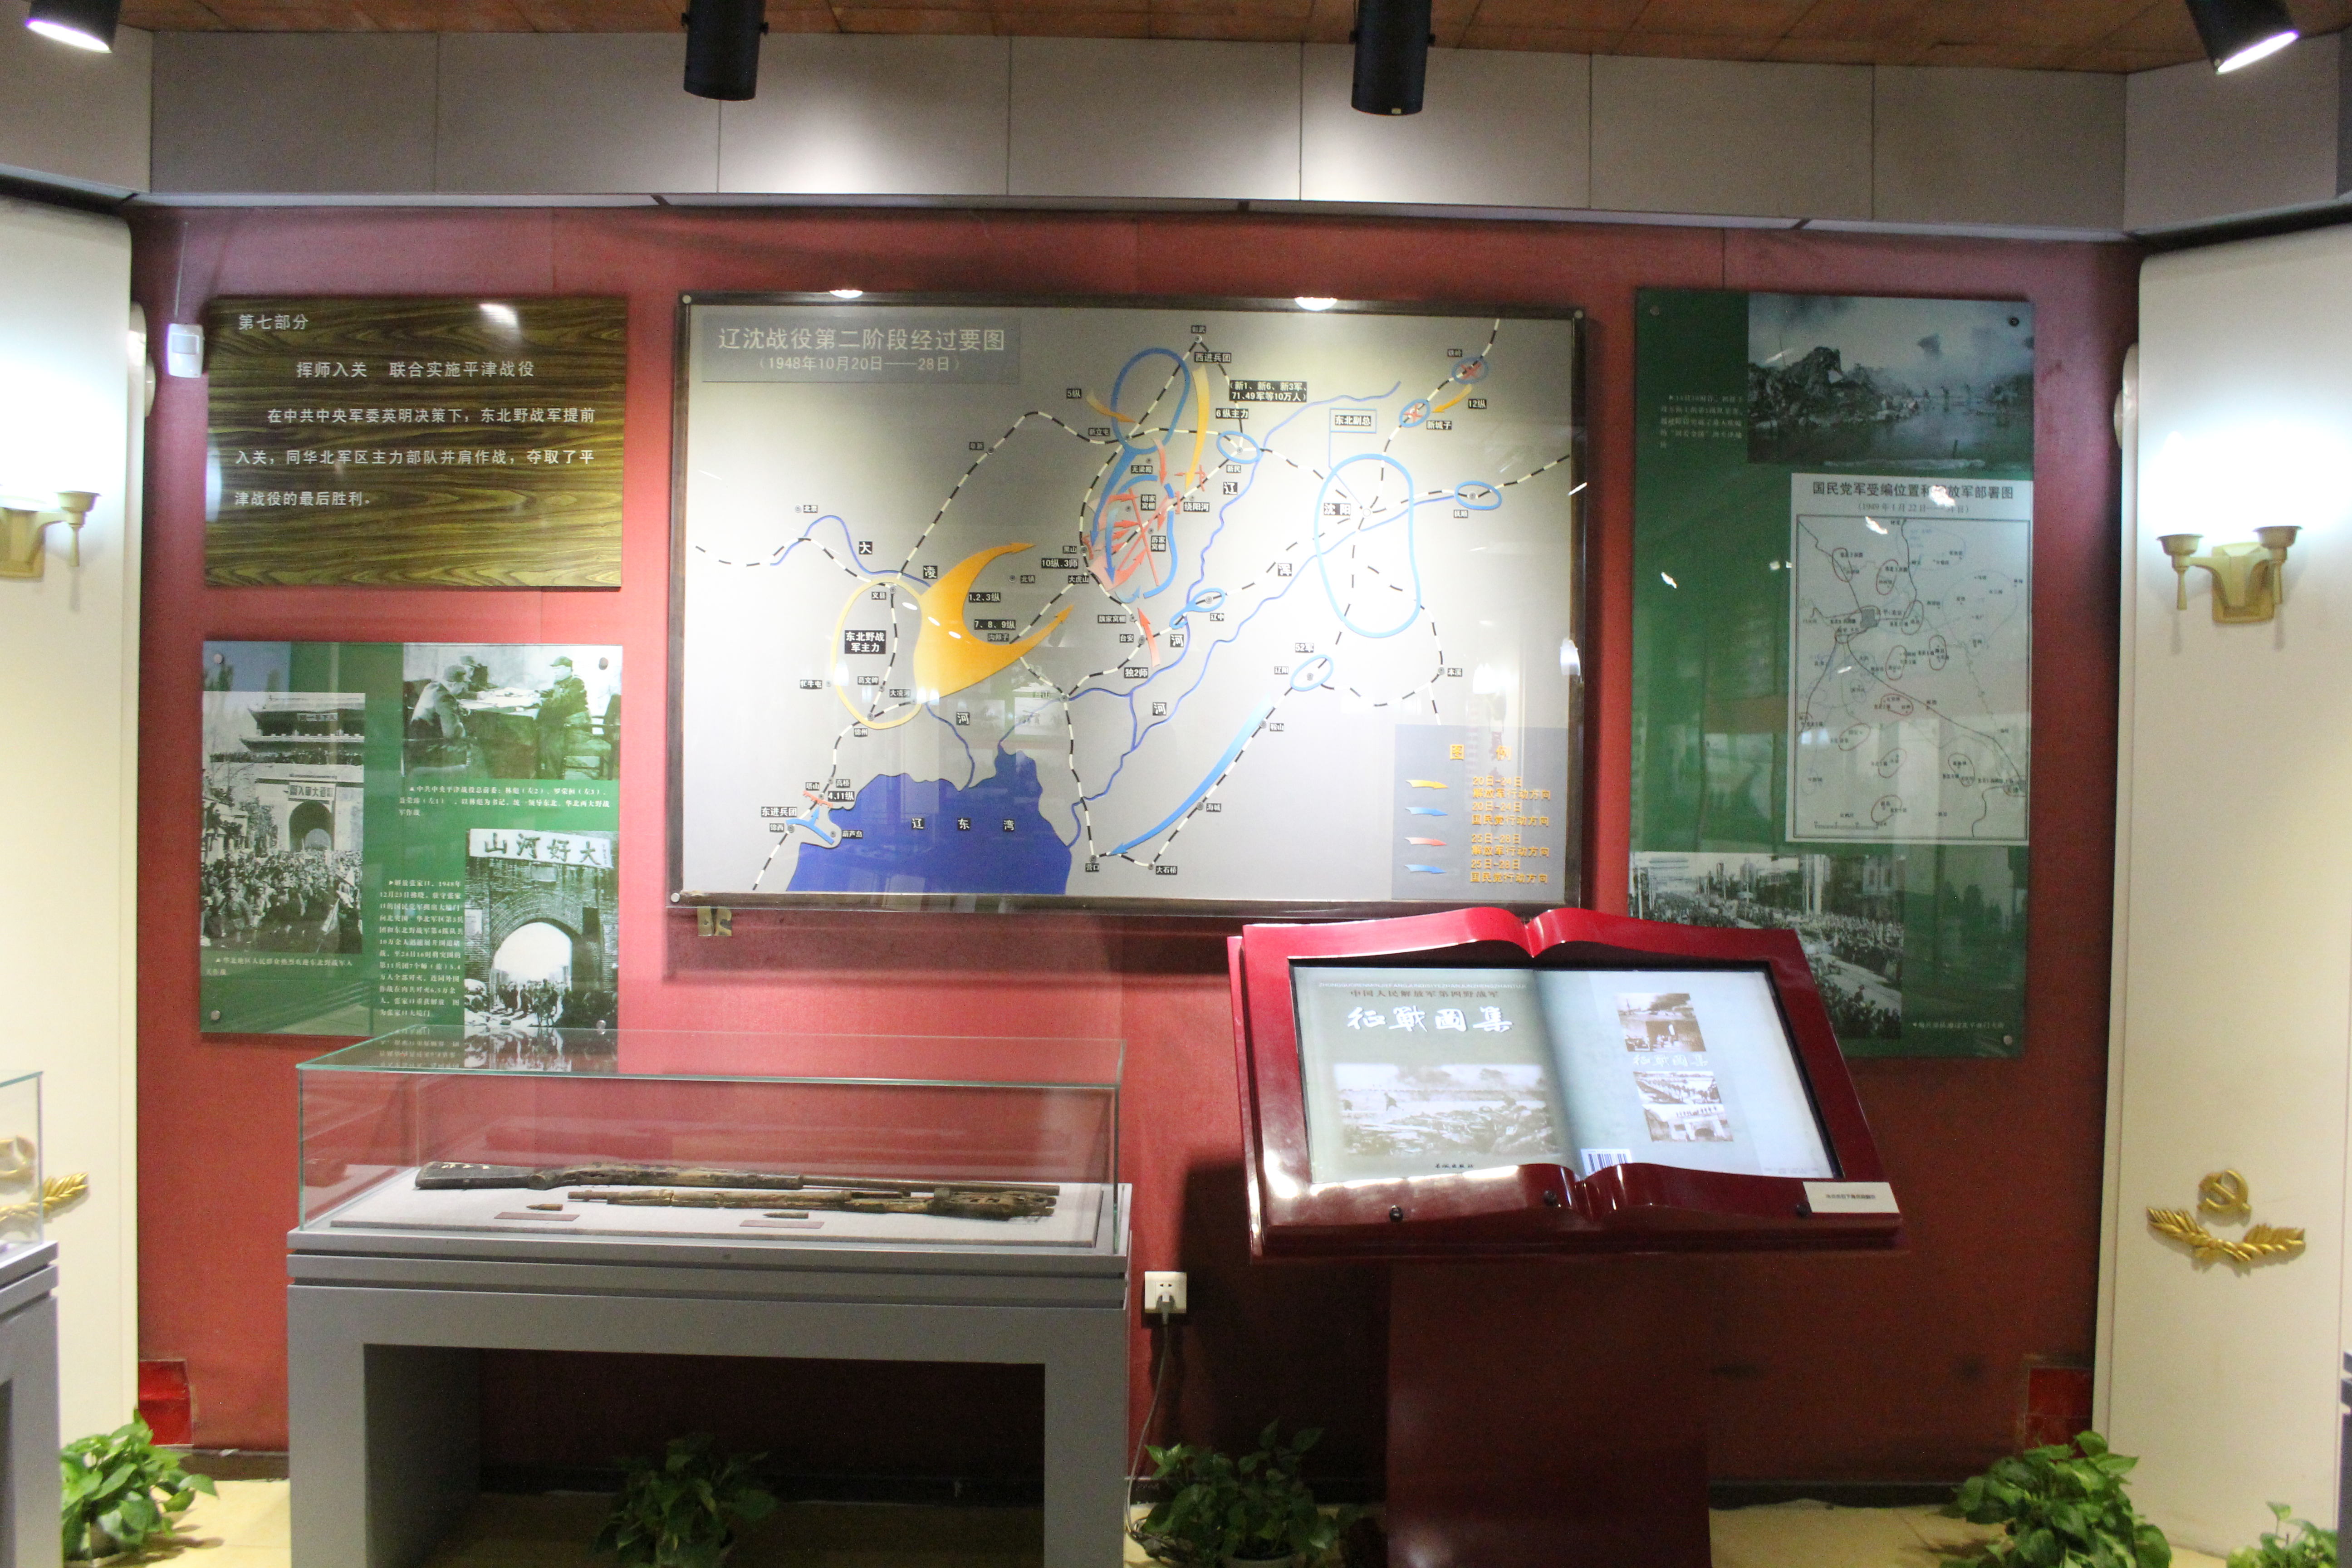
tourism, adventure, Beautiful Places, Pretty Places, environment, Interesting Places, harbin, museums, architecture, art, nature, museum, history, ancient history, room, display case, plant, aquarium, building